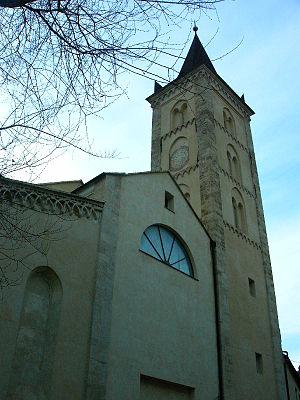
Finalborgo est une ancienne commune italienne devenue maintenant un hameau de la commune de Finale Ligure, entre Finale Marina et Calice Ligure.